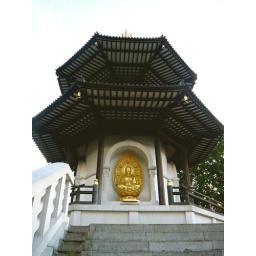
P1000280. Built of POrtland stone and surmounted by a roof made out of Canadian hard wood.